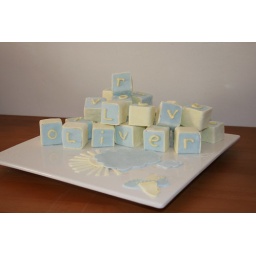
Twenty-seven little blocks of white mudcake, iced in blue and yellow for Linda's baby shower!